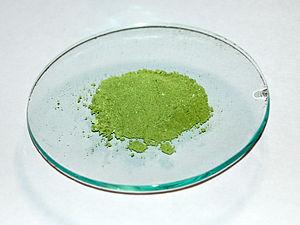
Le chlorure de cuivre(II) est un composé chimique ionique, un composé d'ions chlorures et de cuivre en proportion stœchiométrique, de couleur brune, de formule chimique CuCl₂.